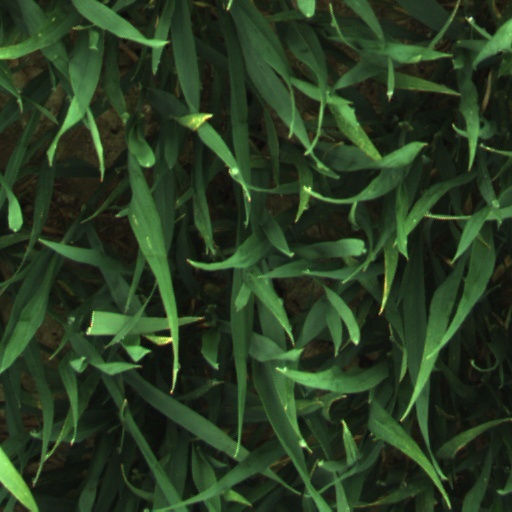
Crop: wheat